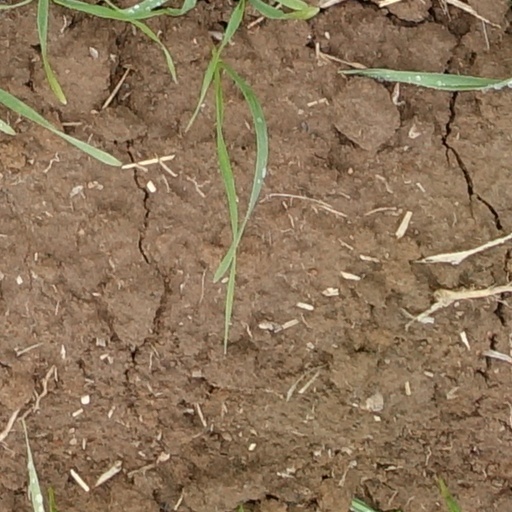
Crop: wheat